Kansas (film)

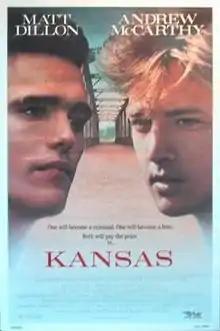
Cinema poster

Kansas is a 1988 American crime drama film starring Matt Dillon and Andrew McCarthy.